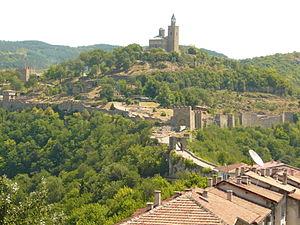
Les Balkans sont une des trois « péninsules » de l'Europe du Sud, mais cette appellation traditionnelle est parfois contestée en l'absence d'un isthme : les géographes préfèrent le terme de « région ». Elle est bordée par des mers sur trois côtés : la mer Adriatique et la mer Ionienne à l'ouest, la mer Égée au sud et la mer de Marmara et la mer Noire à l'est. Au nord, on la délimite généralement par les cours du Danube, de la Save et de la Kupa. Cette région couvre une aire totale de plus de 550 000 km² et regroupe une population de près de 53 millions d’habitants.